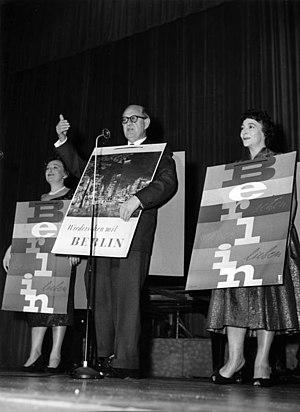
Die Insulaner est une émission de radio de la RIAS diffusée de 1948 à 1964 et qui donna lieu aussi à un spectacle.